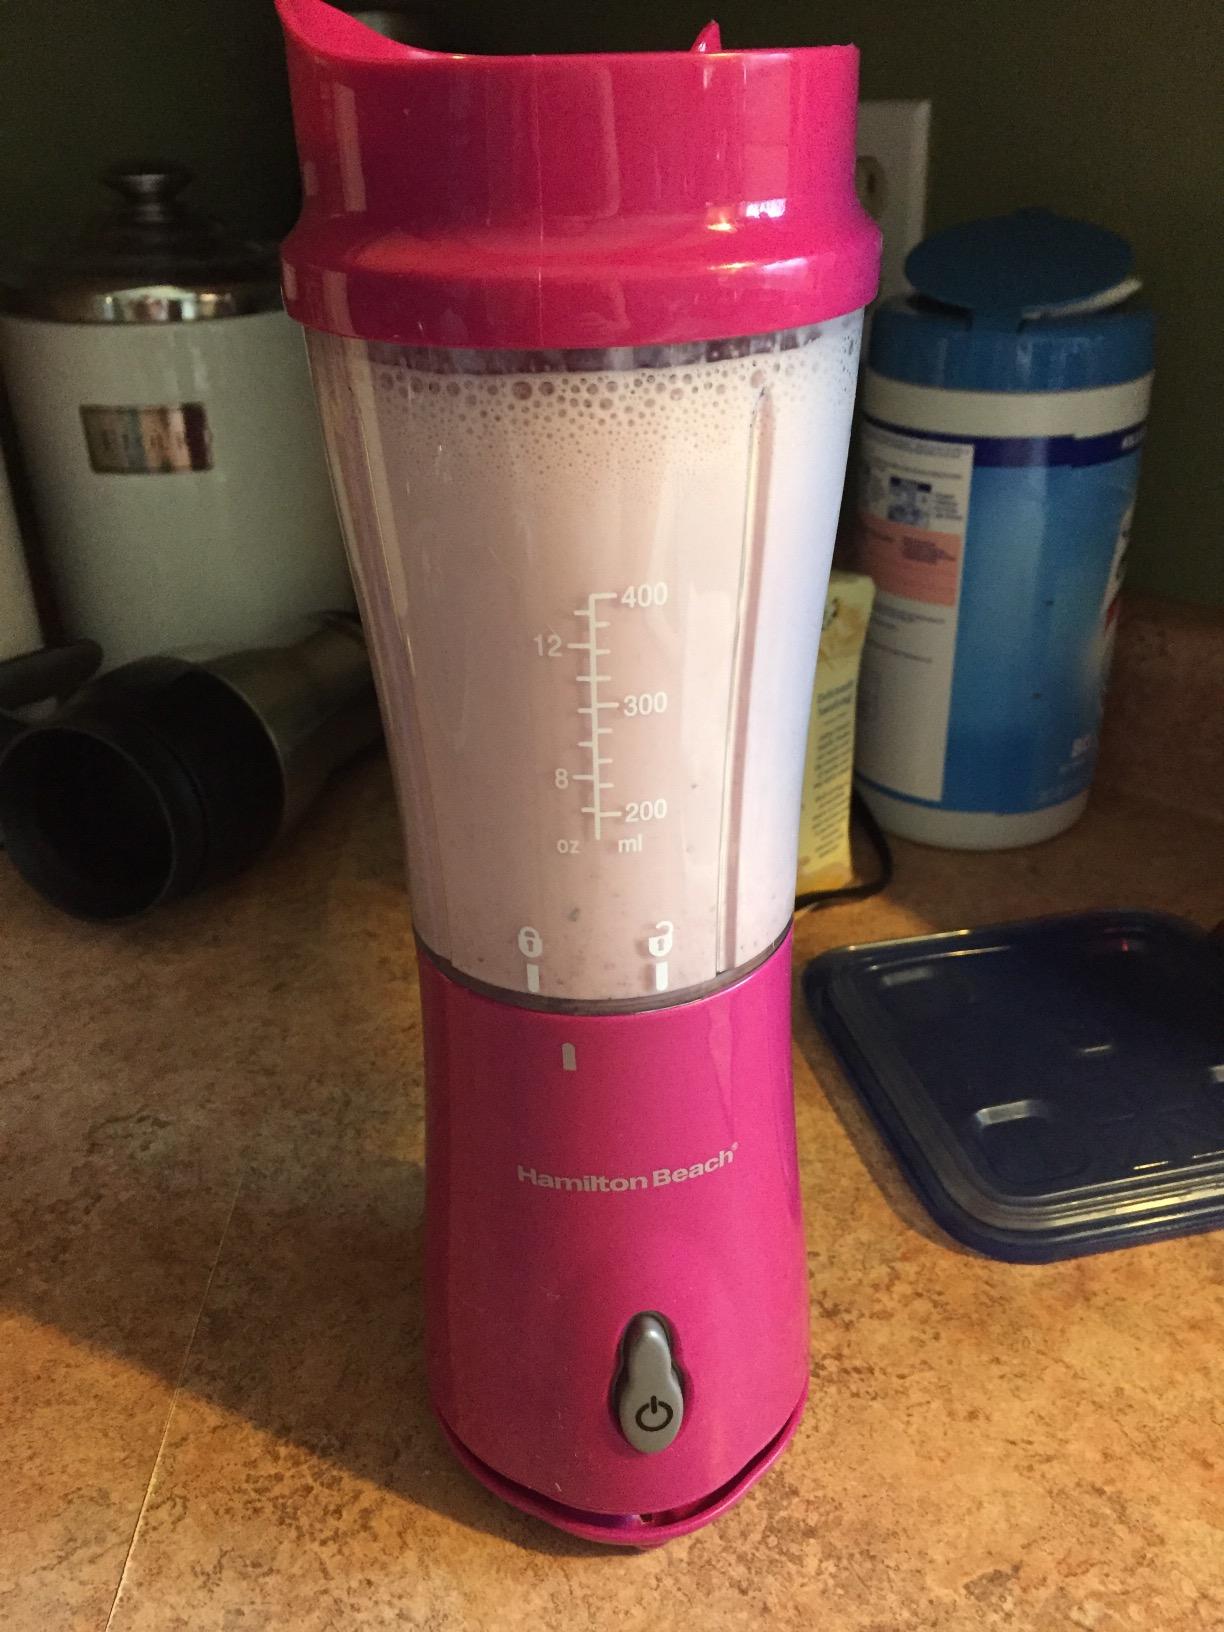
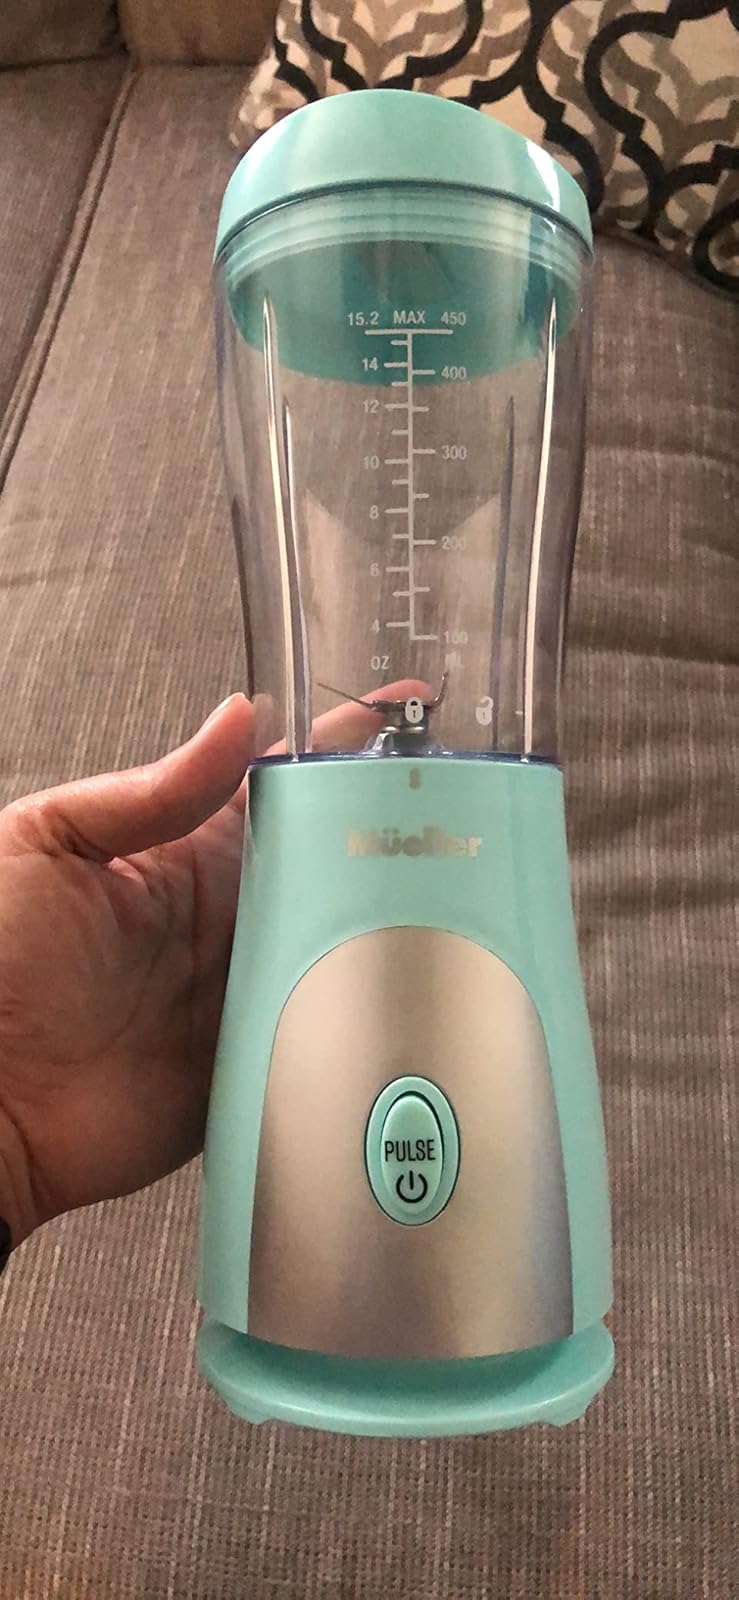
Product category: items_blender
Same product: no